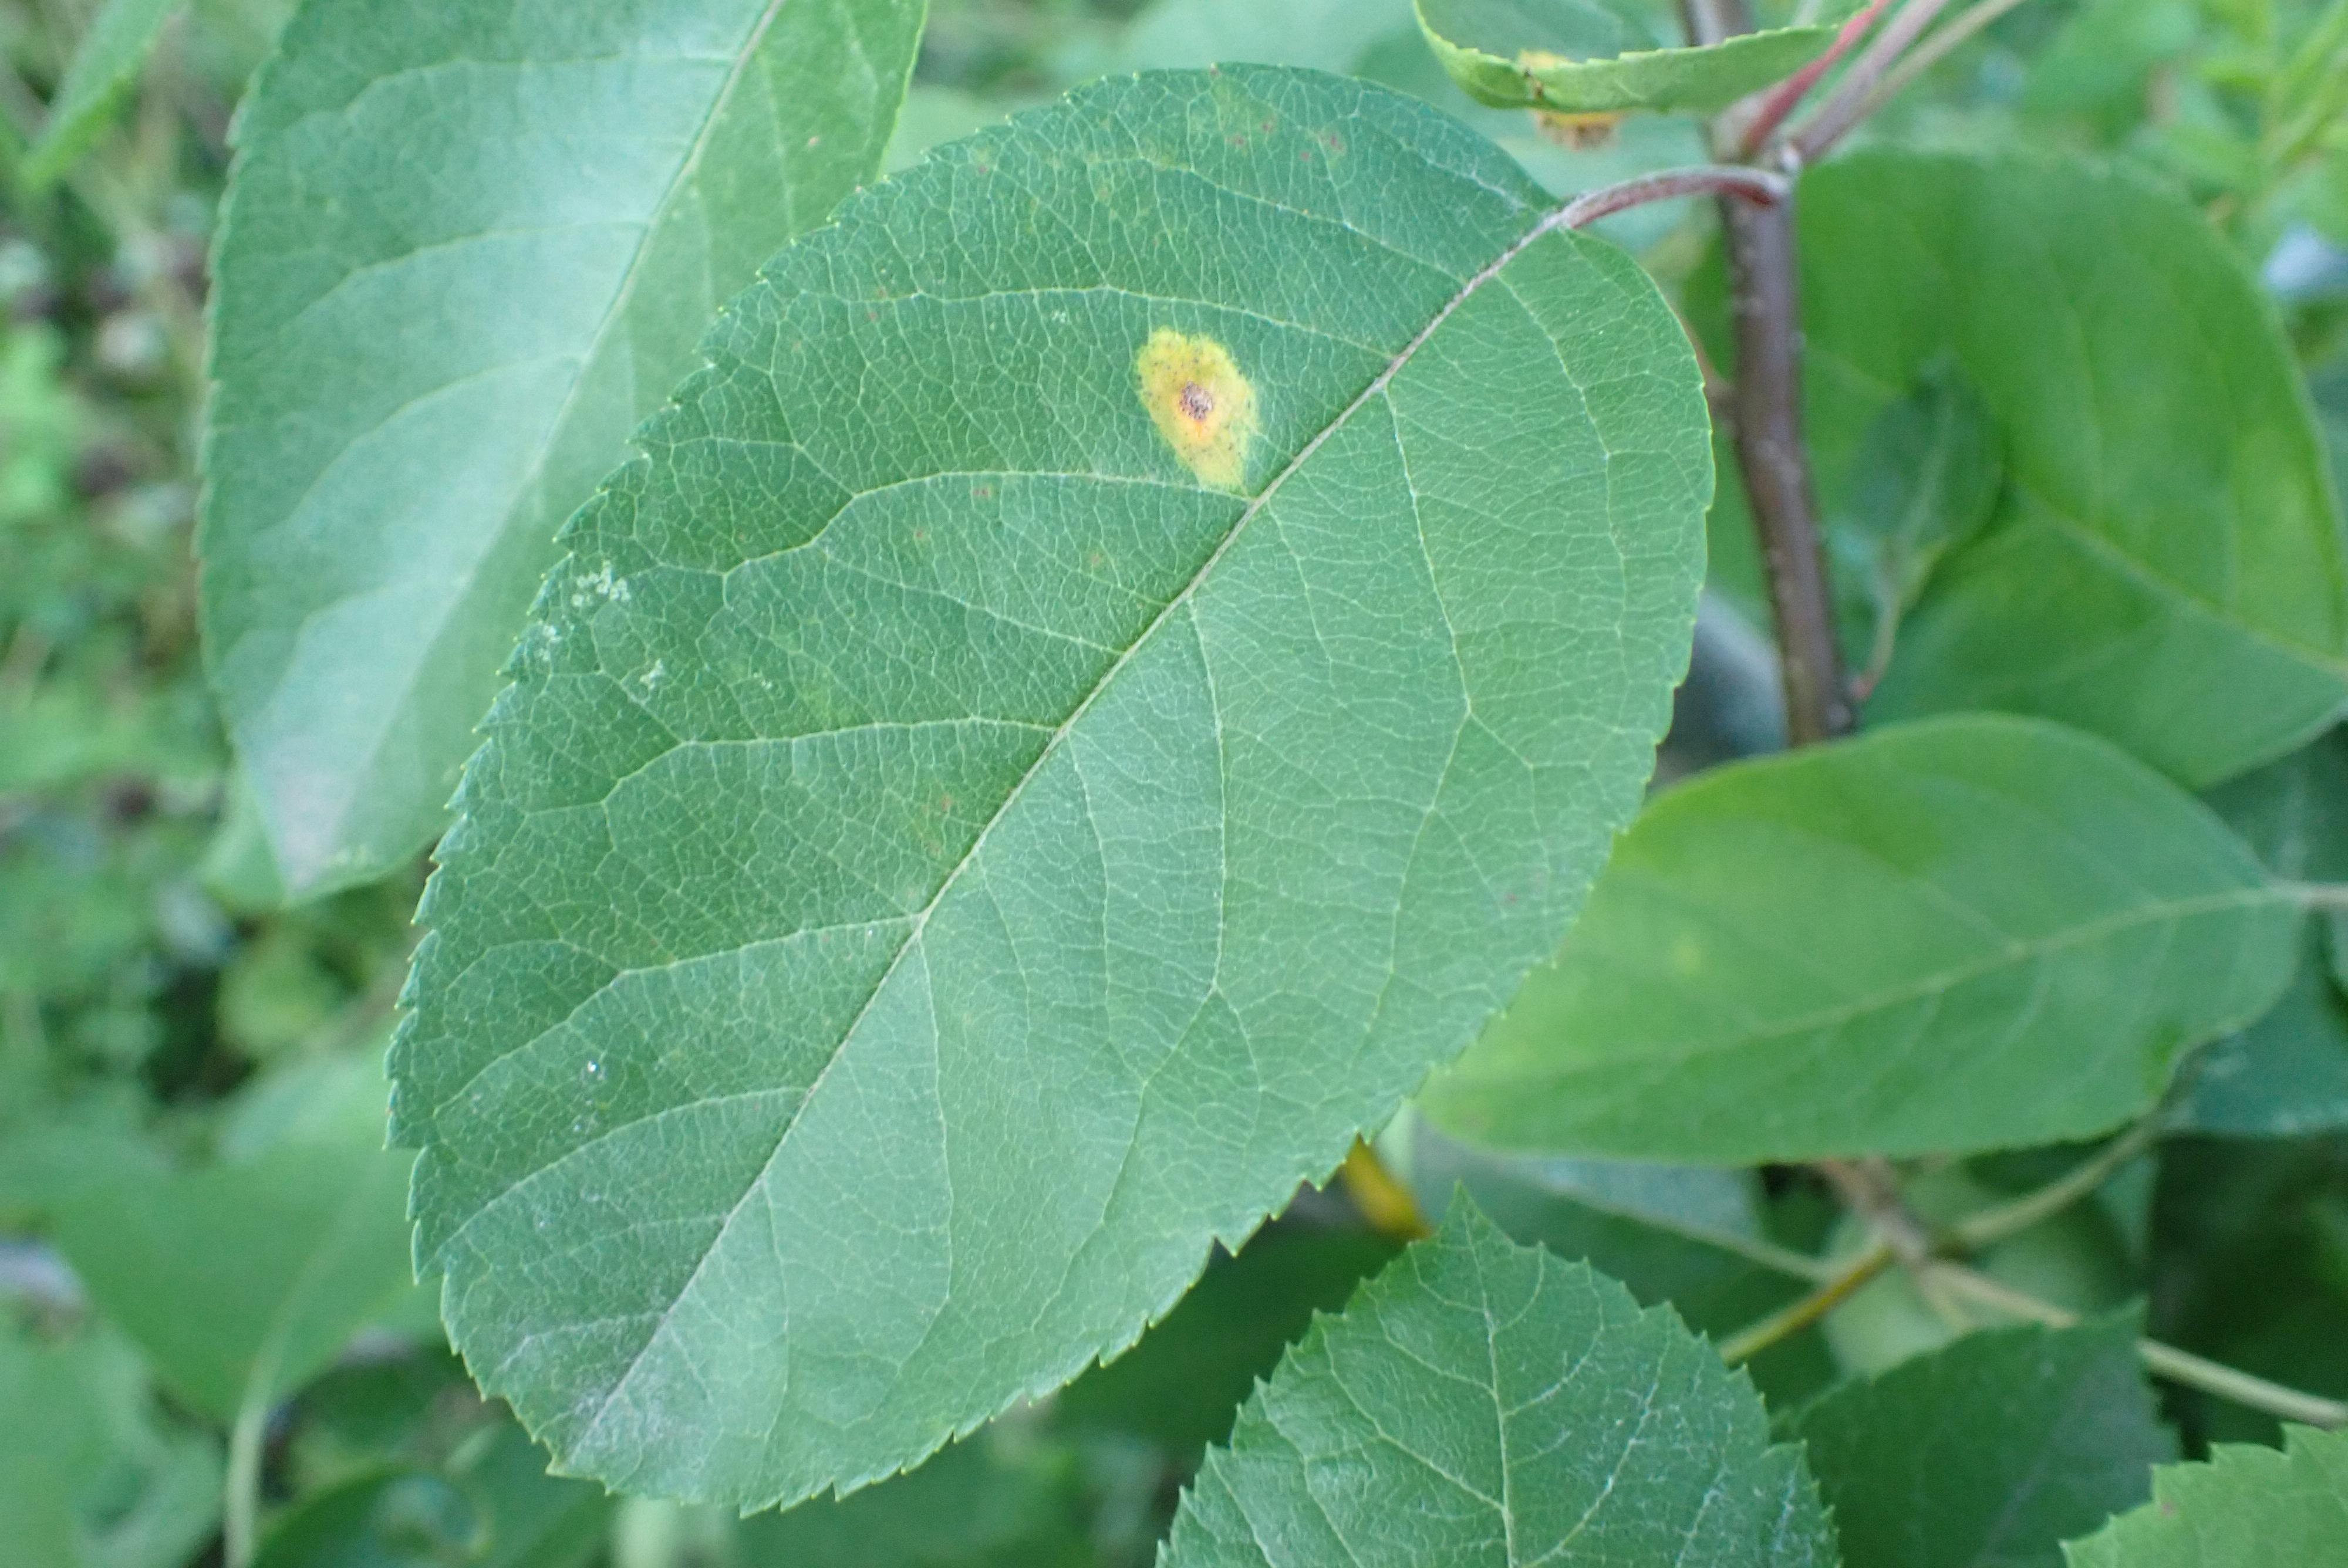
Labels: rust